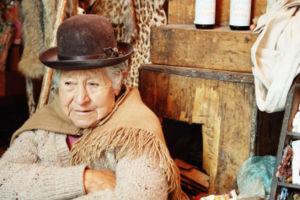
Un chapeau melon ou melon est un chapeau de feutre à coque rigide, bombée, et comportant de petits bords relevés. En Belgique, on l'appelle un chapeau-boule.